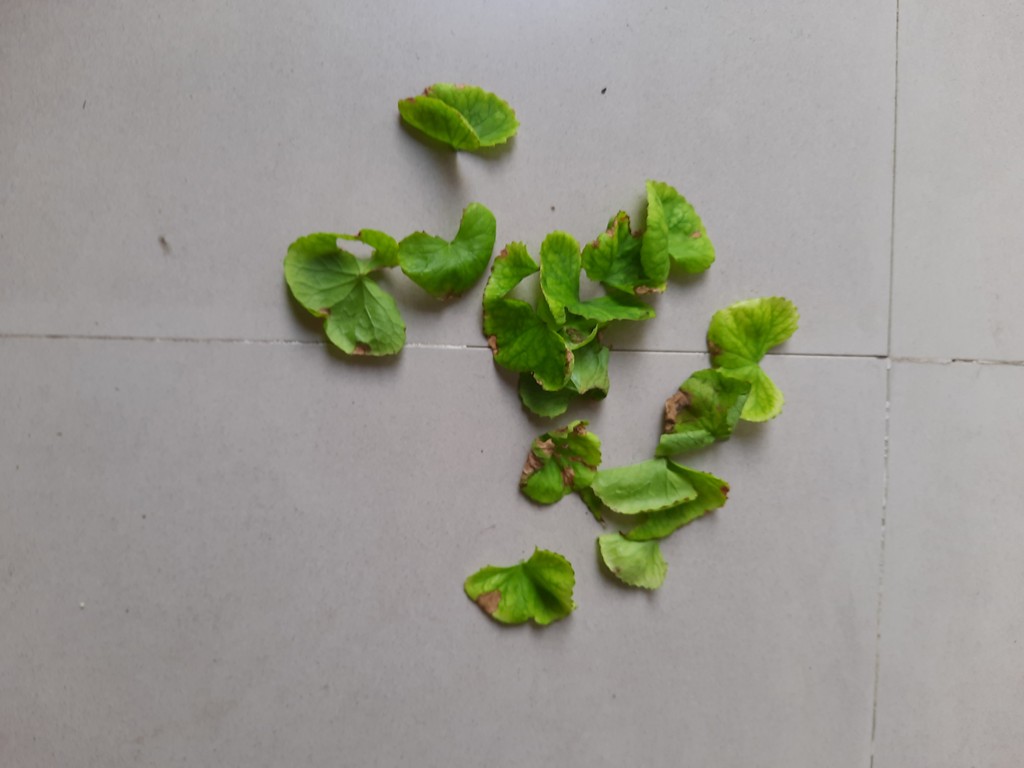
Label: Unhealthy